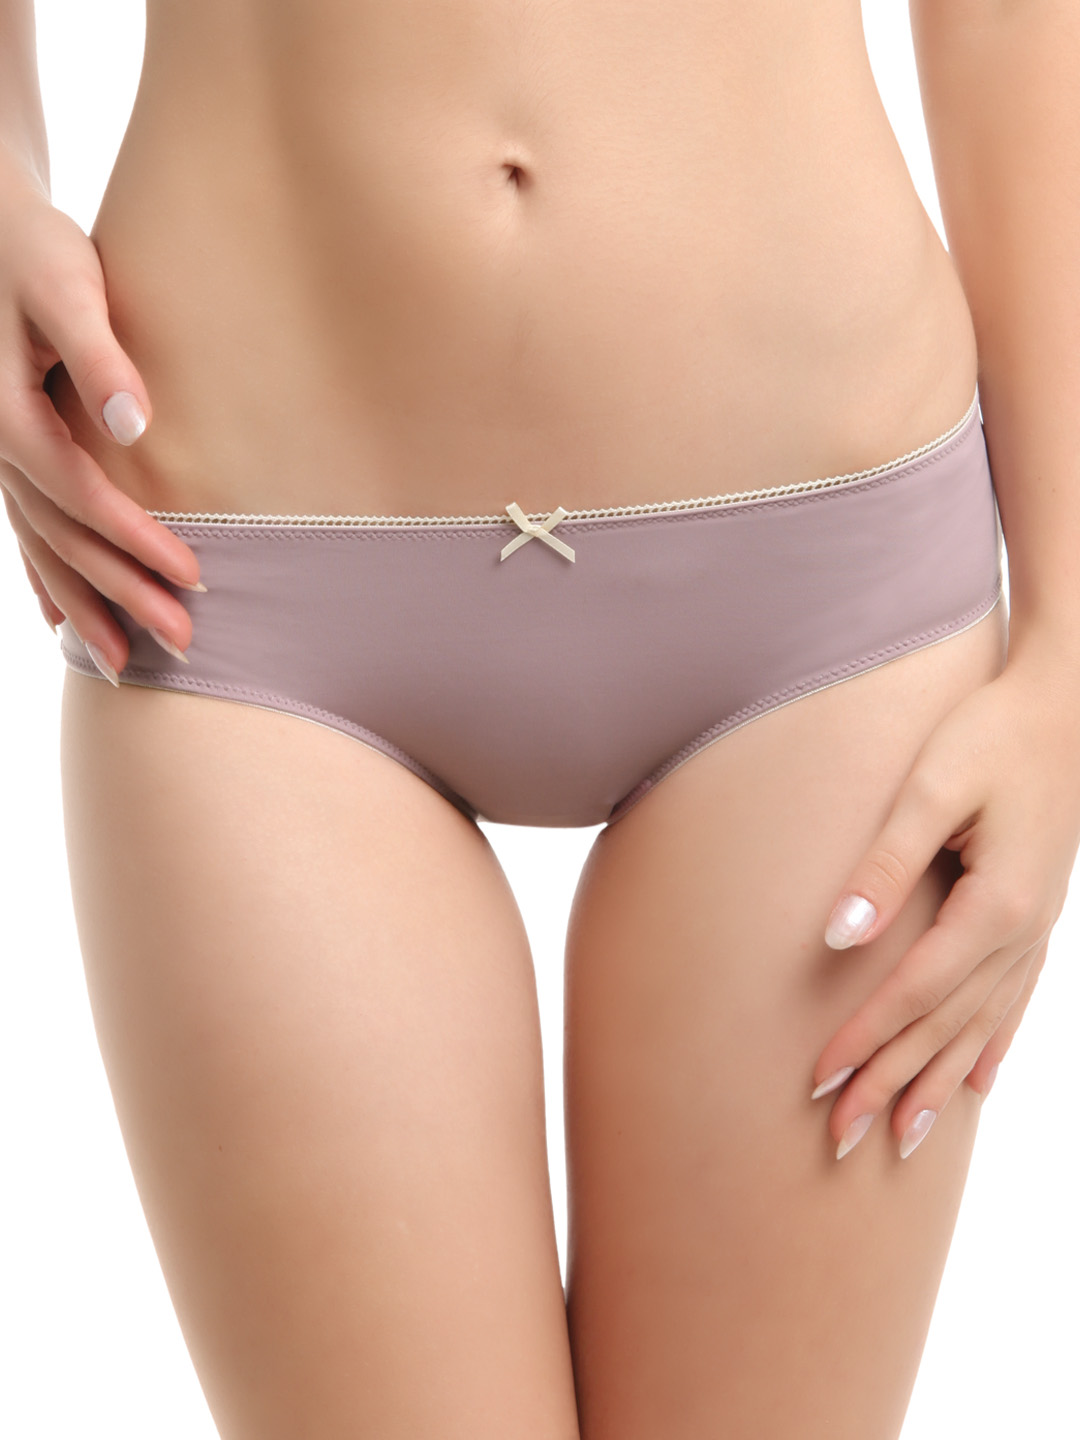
Amante Women Lavender Briefs PCMV01
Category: Apparel / Innerwear / Briefs
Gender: Women
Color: Lavender
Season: Winter 2015
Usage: Casual